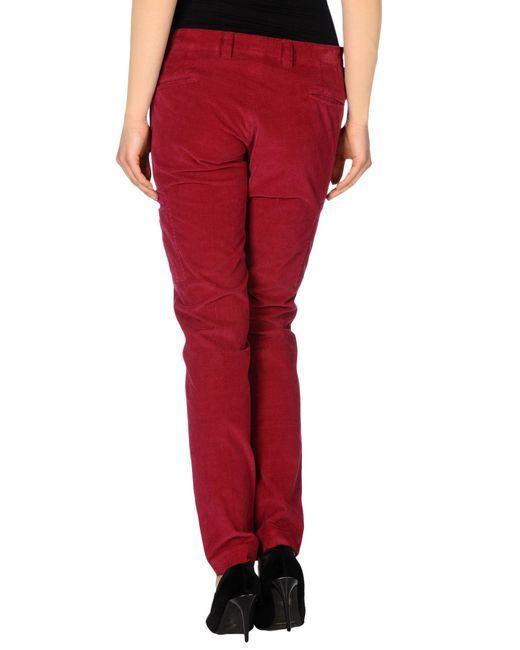
Formelle lange Hosen aus rotem Cord für Damen